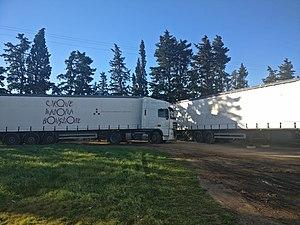
Madona Bouglione est une directrice artistique de cirque français. Sur les traces de son père qui a su imposer le nom Bouglione. Alfred Bouglione dit Alexandre 1ᵉʳ est l'ainé des quatre frères fondateurs. Il dirige le cirque d'hiver jusqu'en 1954.